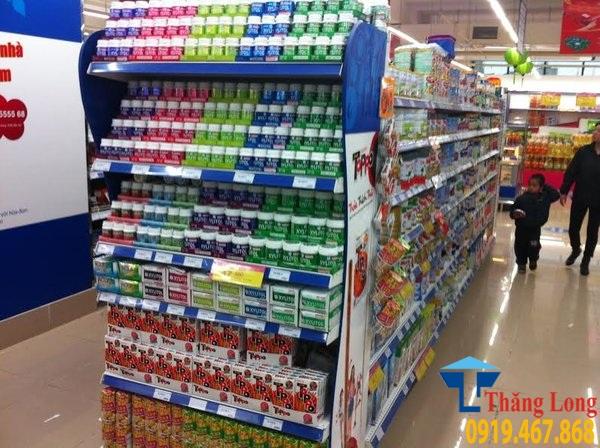
có một cậu bé đang đứng gần một quầy hàng bánh kẹo